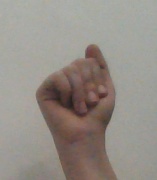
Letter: saad